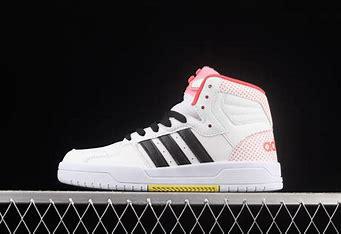
Brand: adidas
Model: neo Adidas NEO Entrap Mid